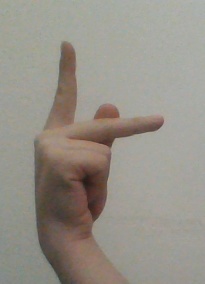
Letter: dha